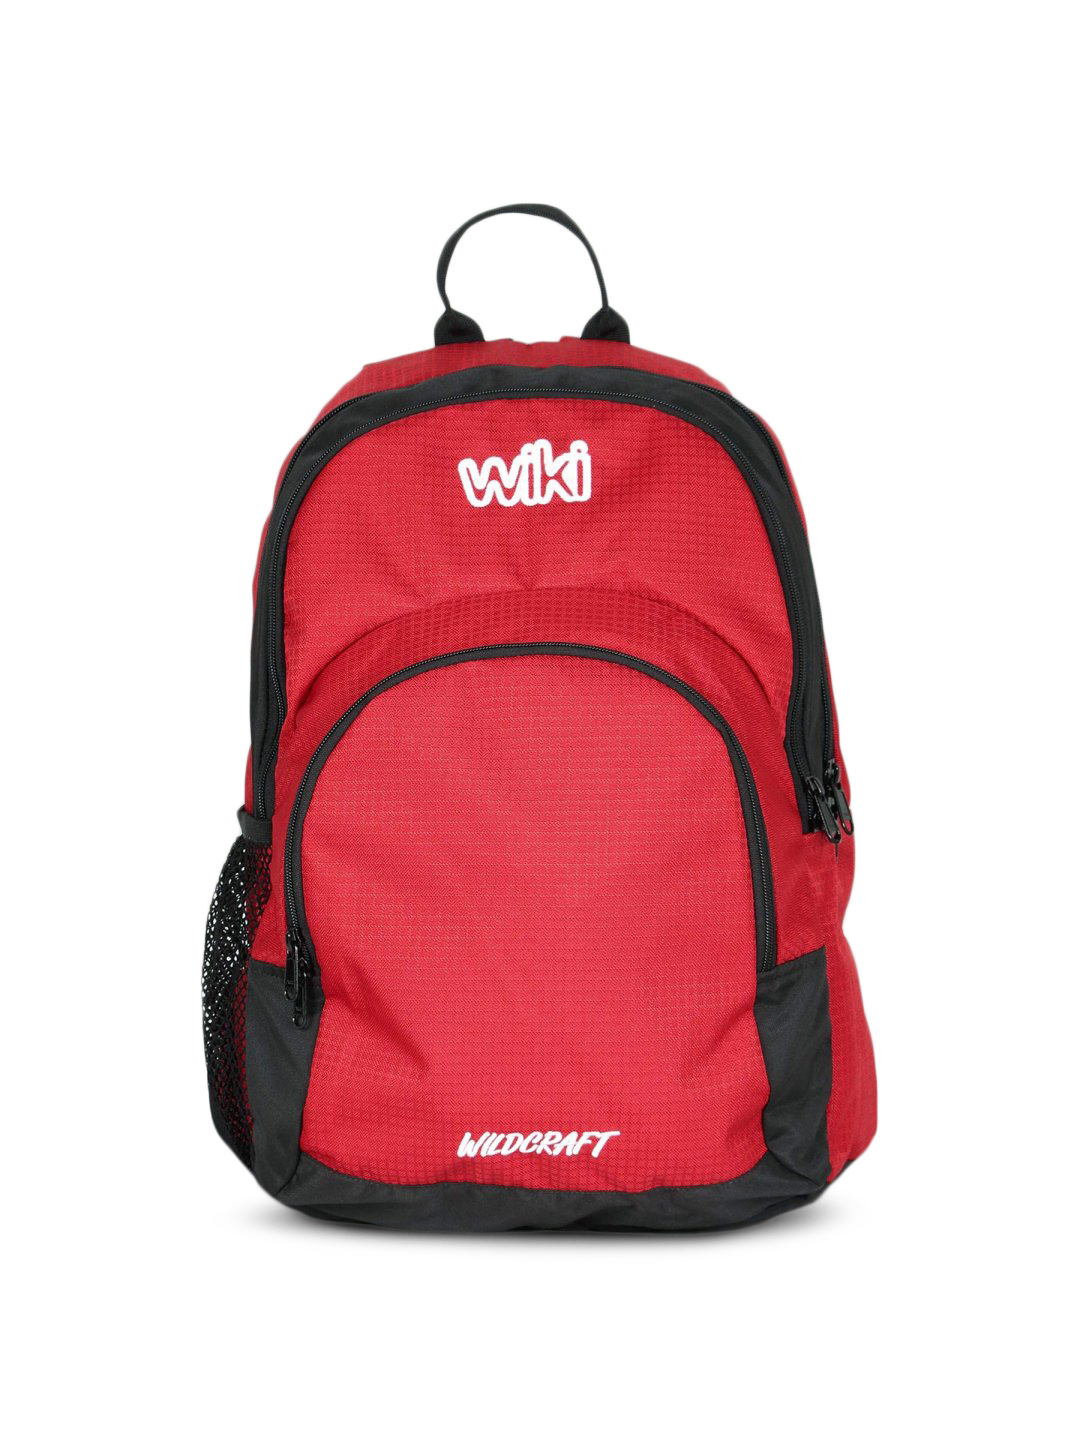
Wildcraft Unisex Wiki 2 Red Backpack
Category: Accessories / Bags / Backpacks
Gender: Unisex
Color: Red
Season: Winter 2015
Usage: Casual